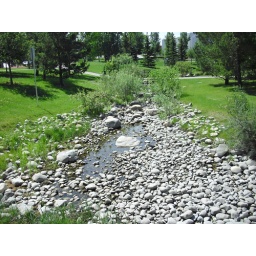
White stones standing out against the greens of the park